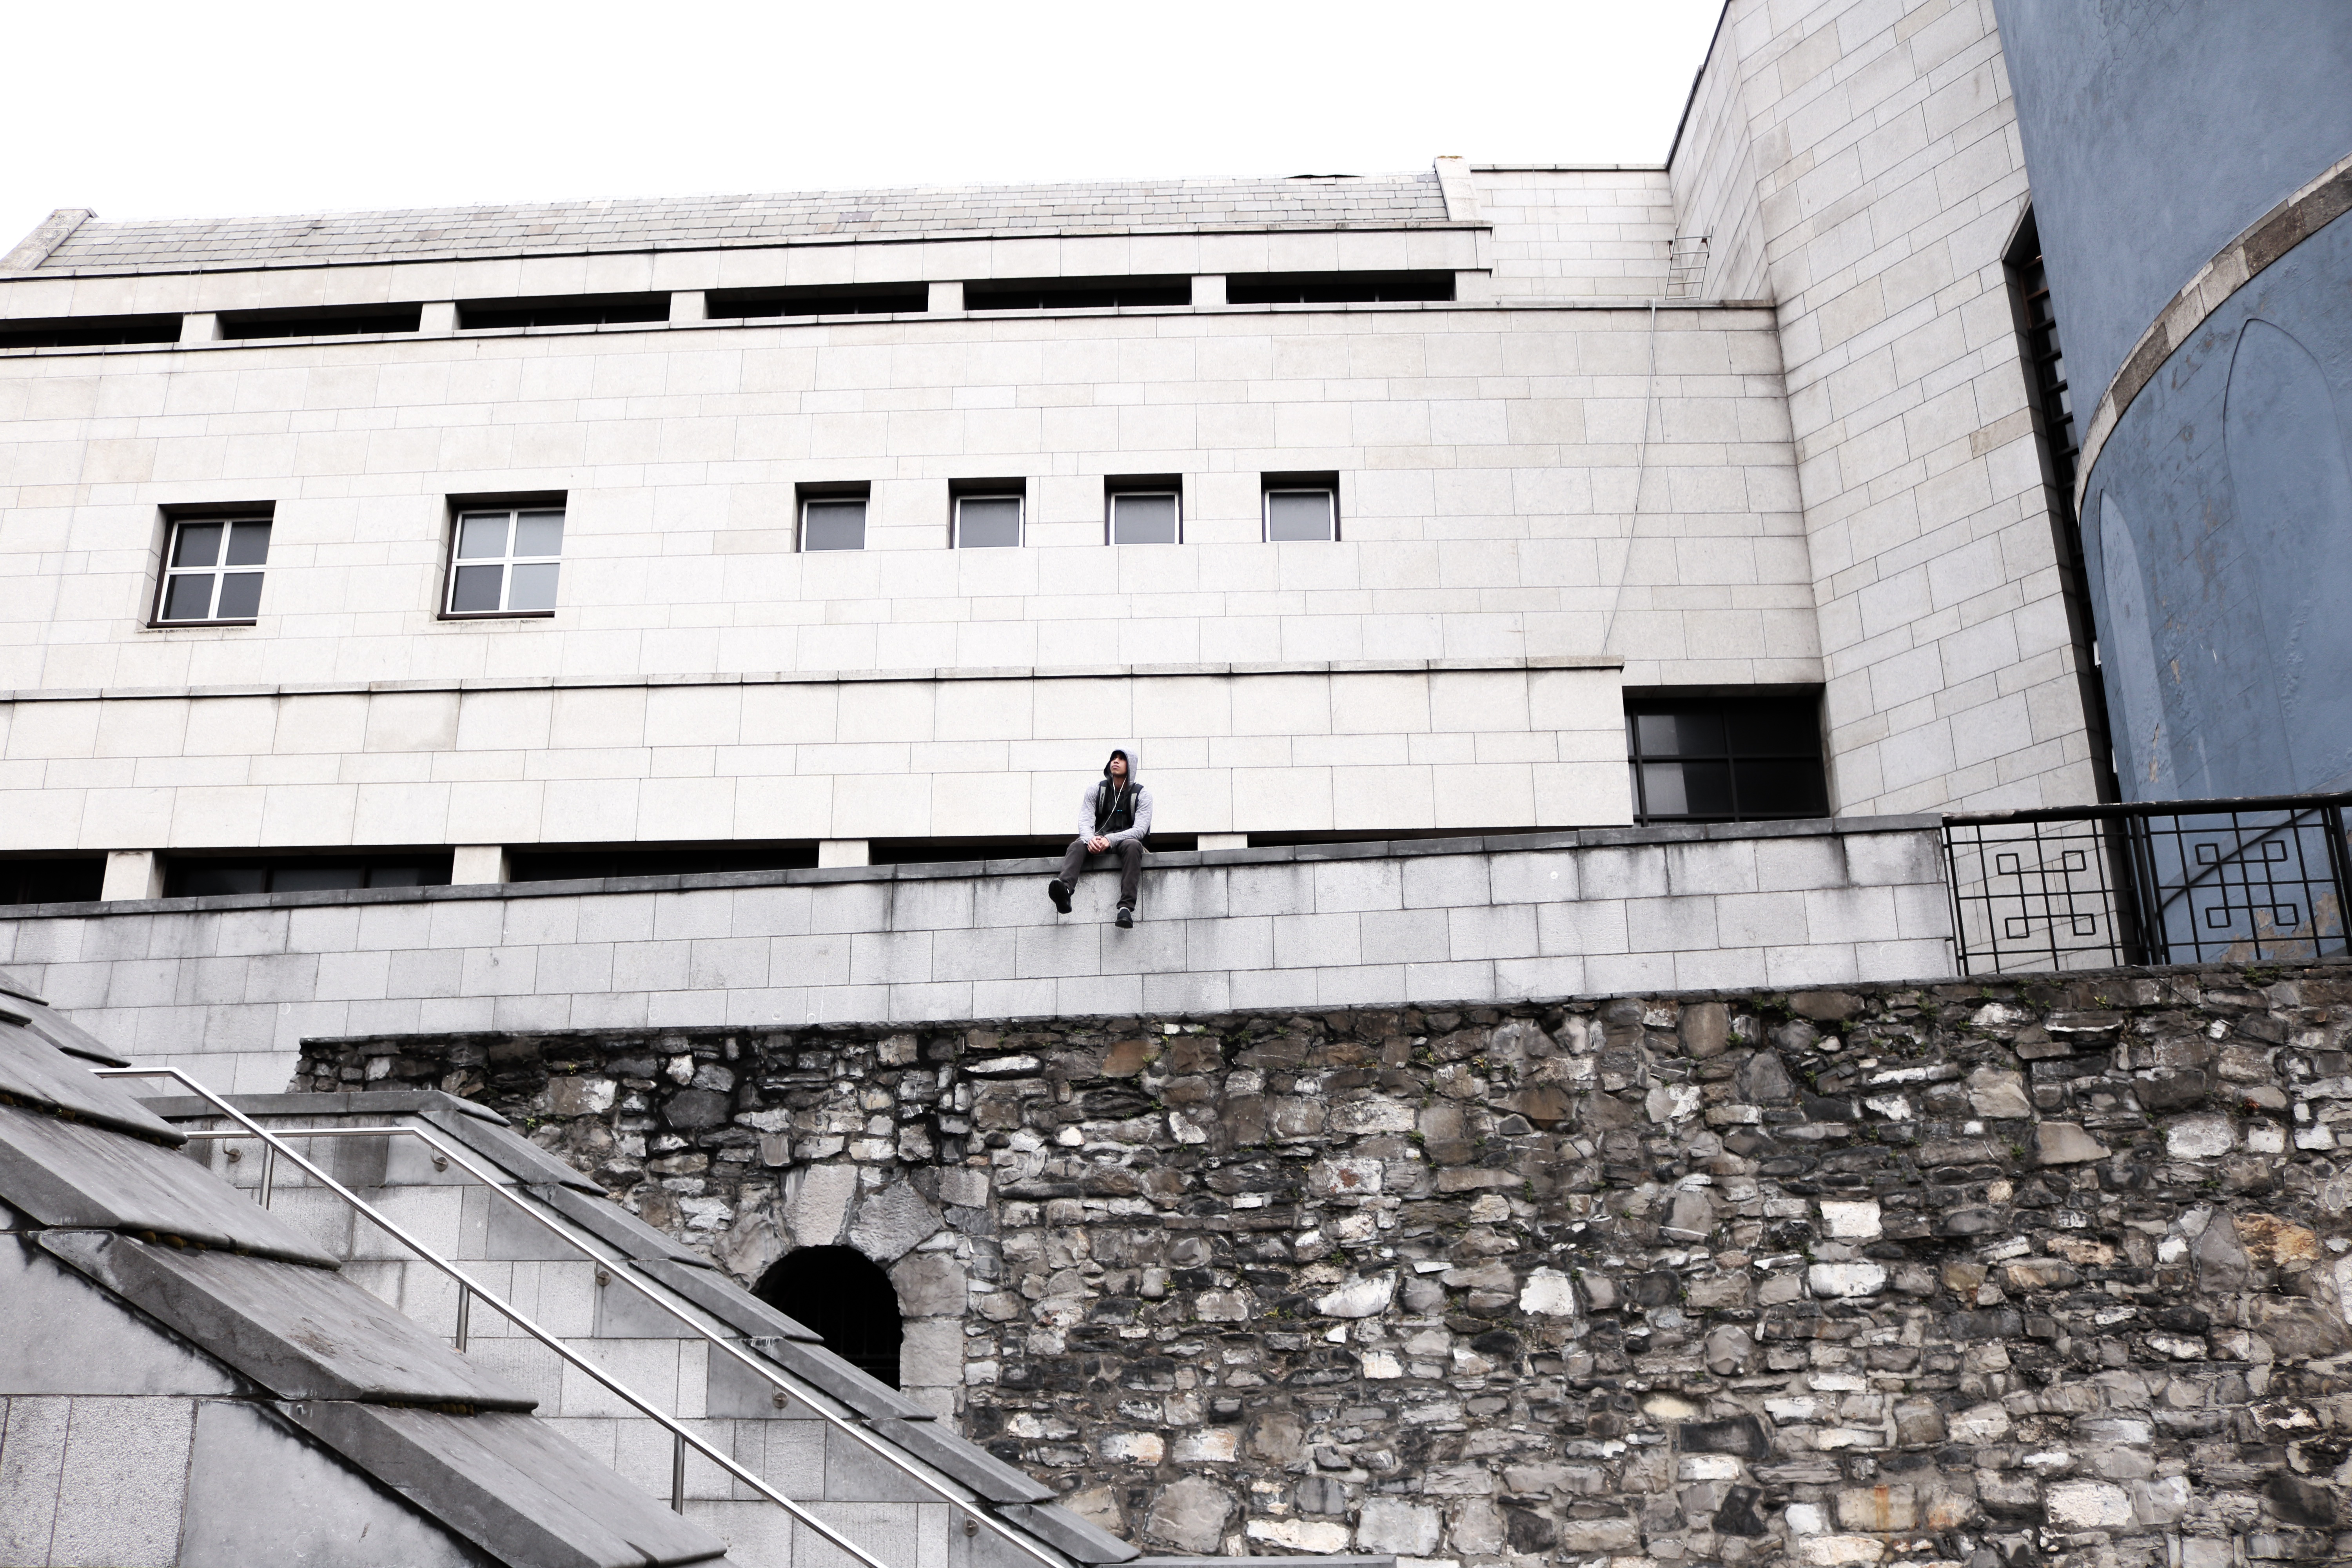
architecture, structure, building, wall, facade, stadium, arena, sport venue, brutalist architecture